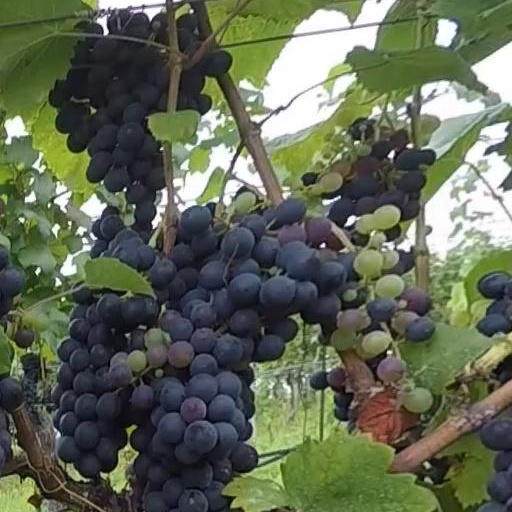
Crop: grape